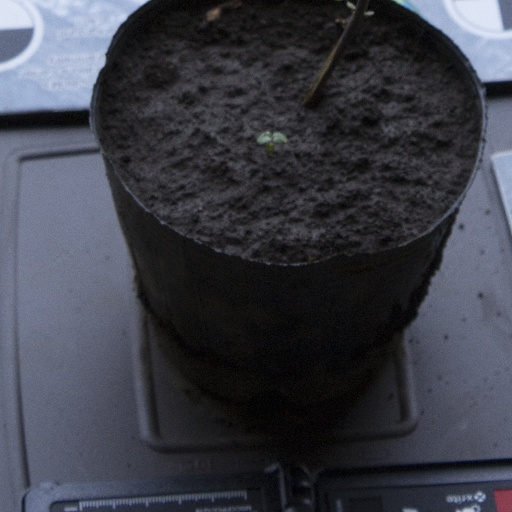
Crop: soybean